Bruno Petković

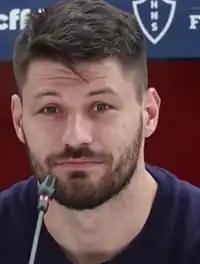
Petković in 2022

Bruno Petković (born 16 September 1994) is a Croatian professional footballer who plays as a forward for the Croatia national team. At club level, he plays for Süper Lig club Kocaelispor